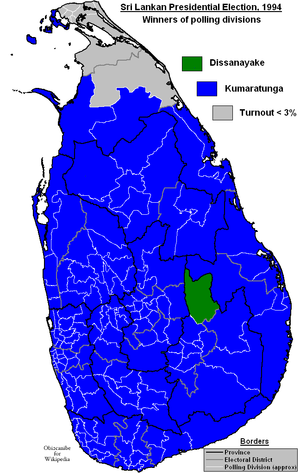
L'élection présidentielle sri lankaise de 1994 est la troisième élection présidentielle du Sri Lanka. Le président du Sri Lanka Ranasinghe Premadasa a été assassiné par les Tigres tamouls, et son Premier ministre Dingiri Banda Wijetunga est nommé président intérimaire.